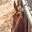
Label: horse